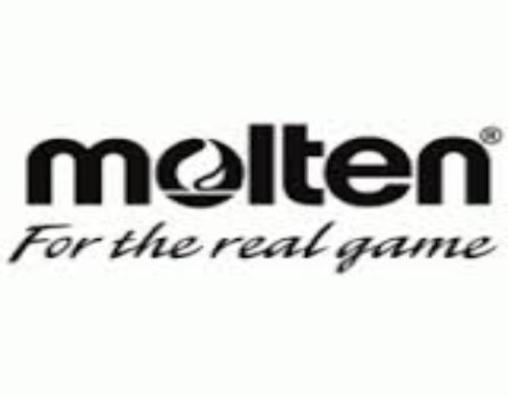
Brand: molten
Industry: Sports